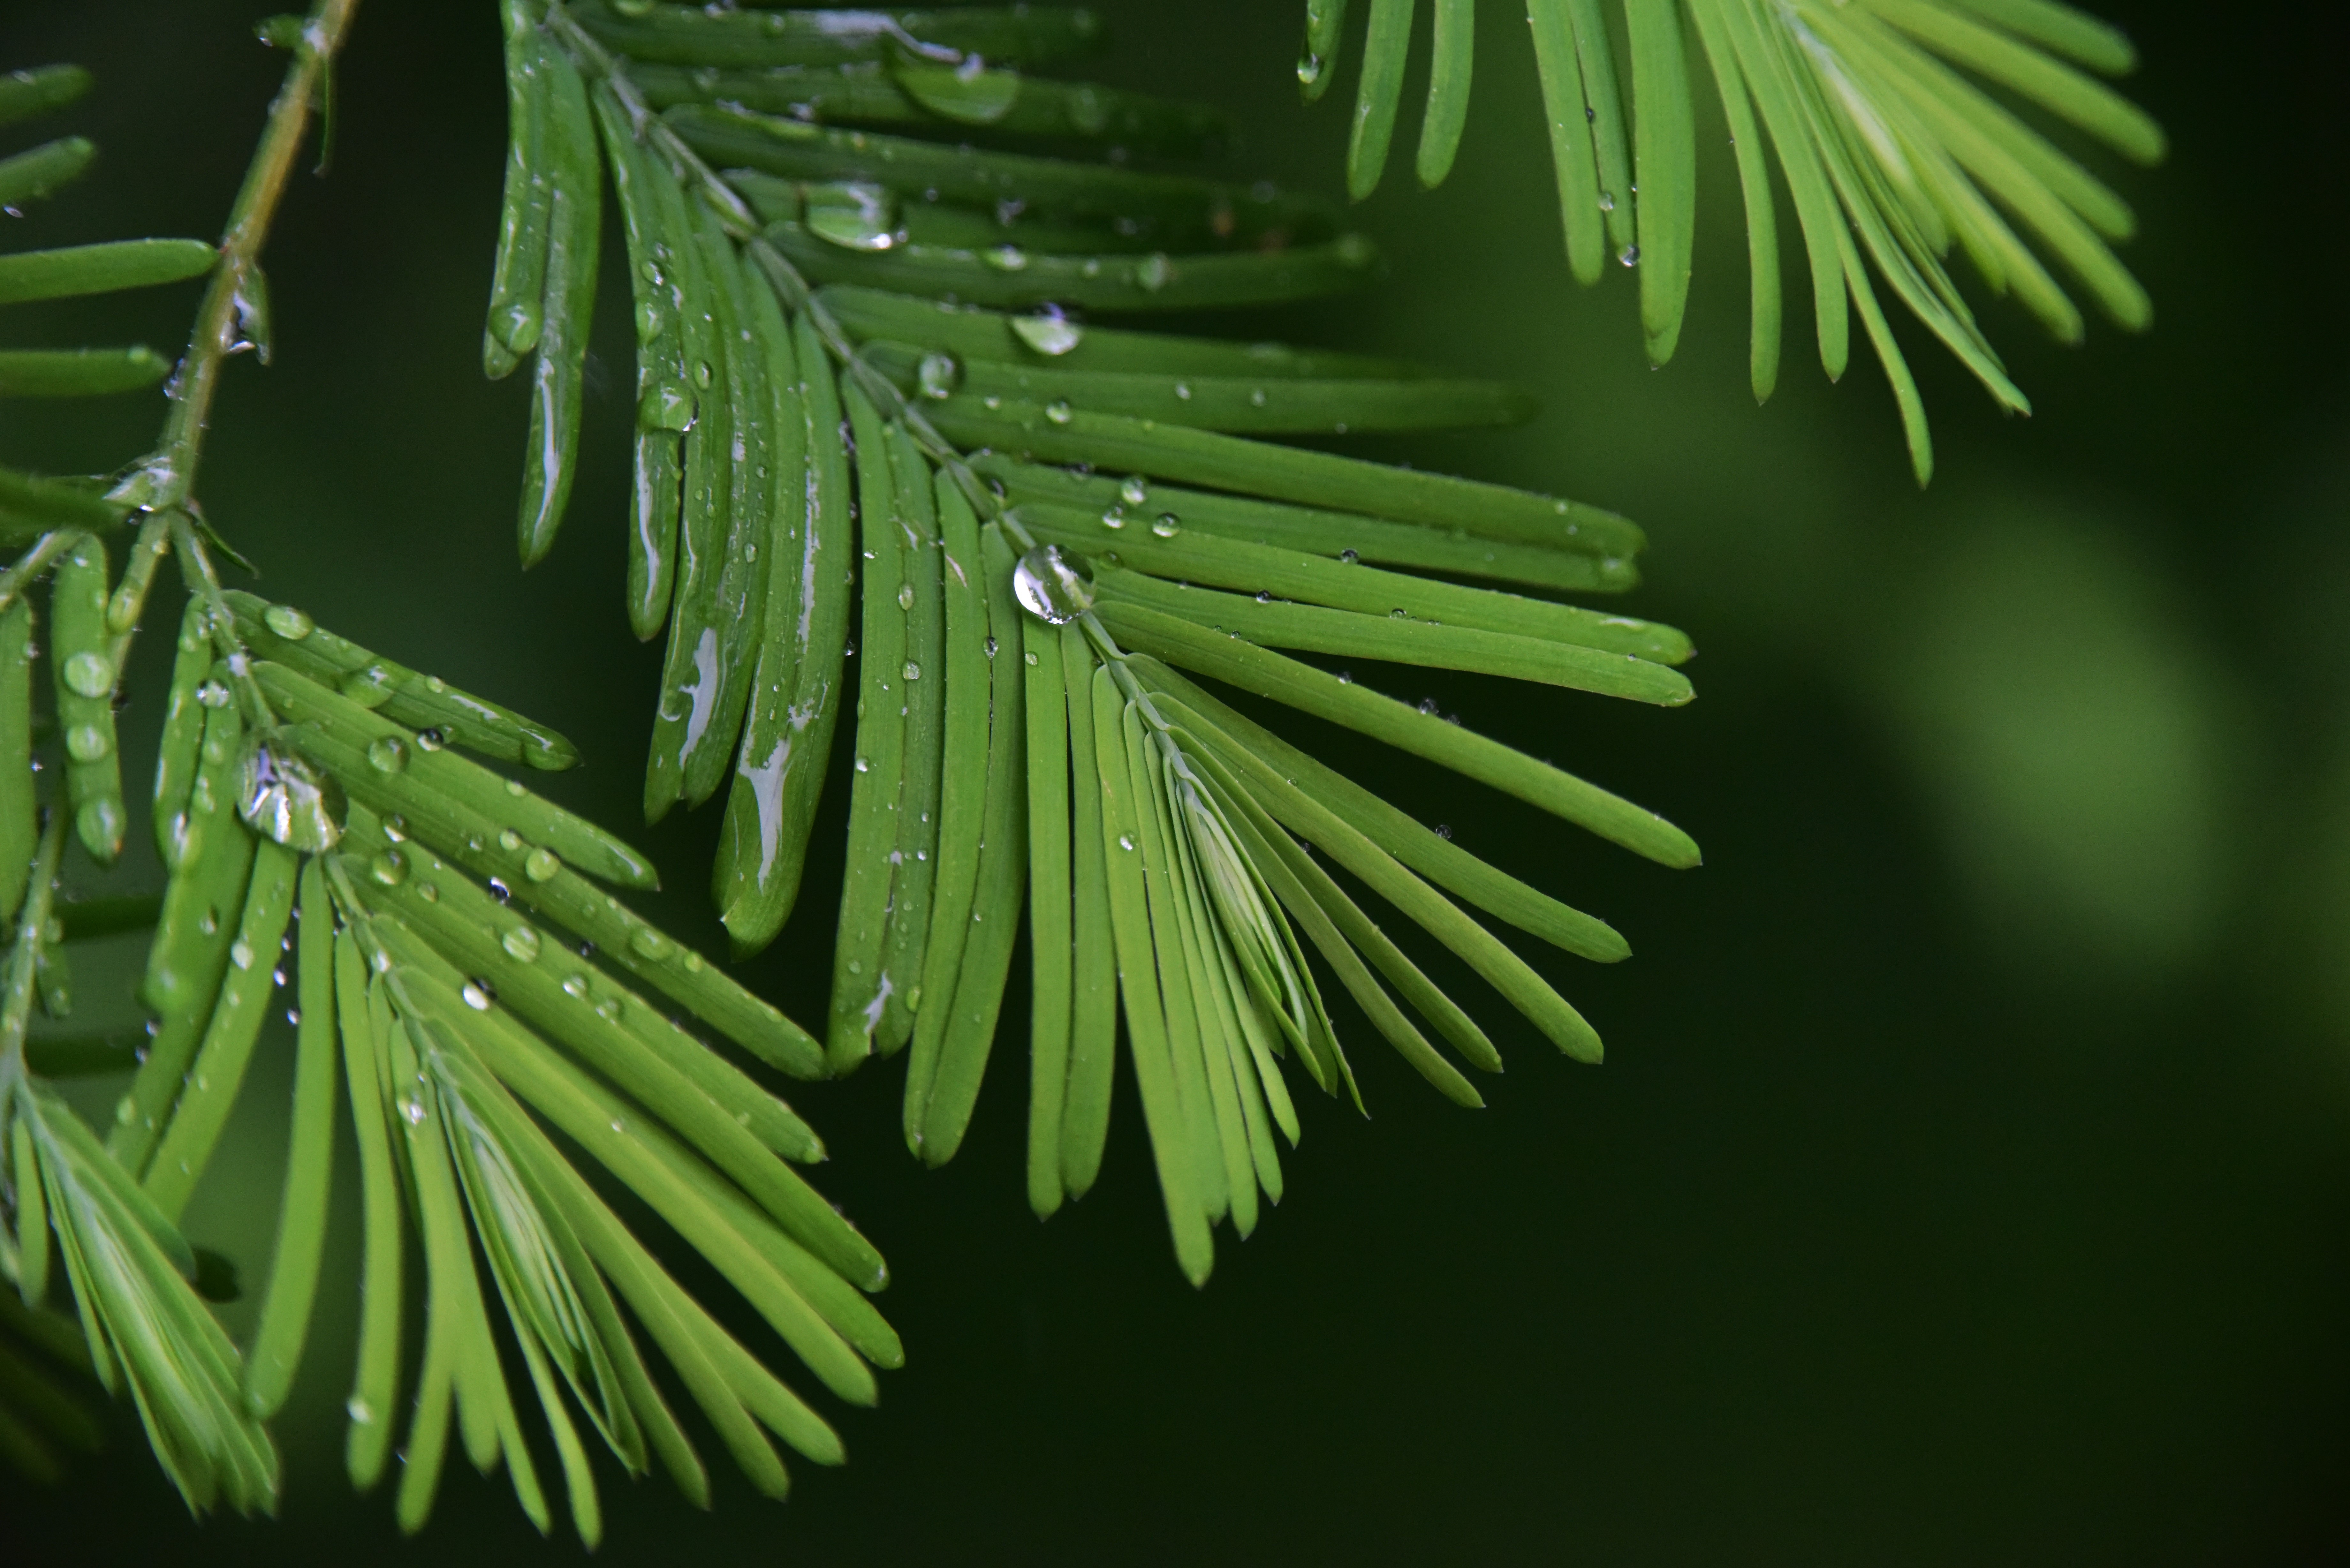
tree, branch, plant, rain, leaf, flower, green, botany, fir, flora, twig, conifer, close up, spruce, eye, larch, macro photography, pine family, plant stem, woody plant, land plant, arecales